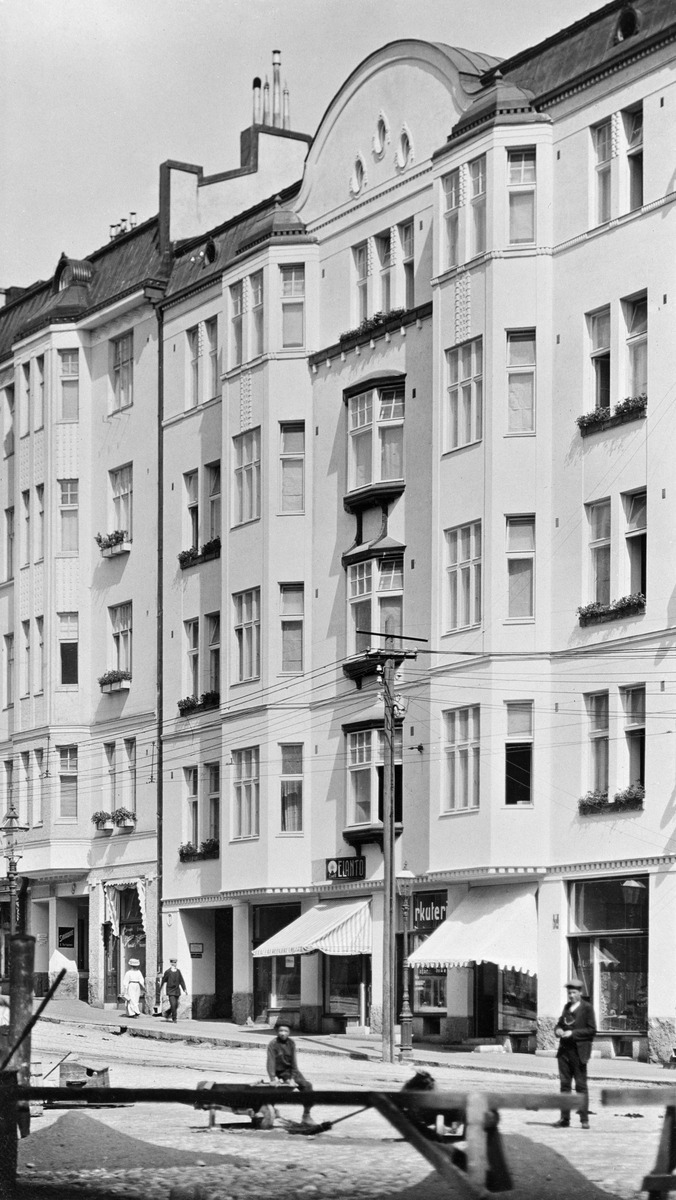
Katunäkymä Kaartinkaupungista, Erottajankatu 7, 9
sisällön kuvaus: Katunäkymä Kaartinkaupungista, Erottajankatu 7, 9. Jugendkerrostalo on rakennettu 1910 - 1911, arkkitehdit Walther Thome & Bröderna Udd. mustavalkoinen
Kuvaaja: Foto Karanen, valokuvaaja
Ajankohta: kuvausaika 1910 -luku
Paikka: Suomi, Uusimaa, Helsinki, Kaartinkaupunki Helsinki, Erottajankatu 7, 9
Aiheet: kerrostalot, ikkunat, kadut, arkkitehtuuri